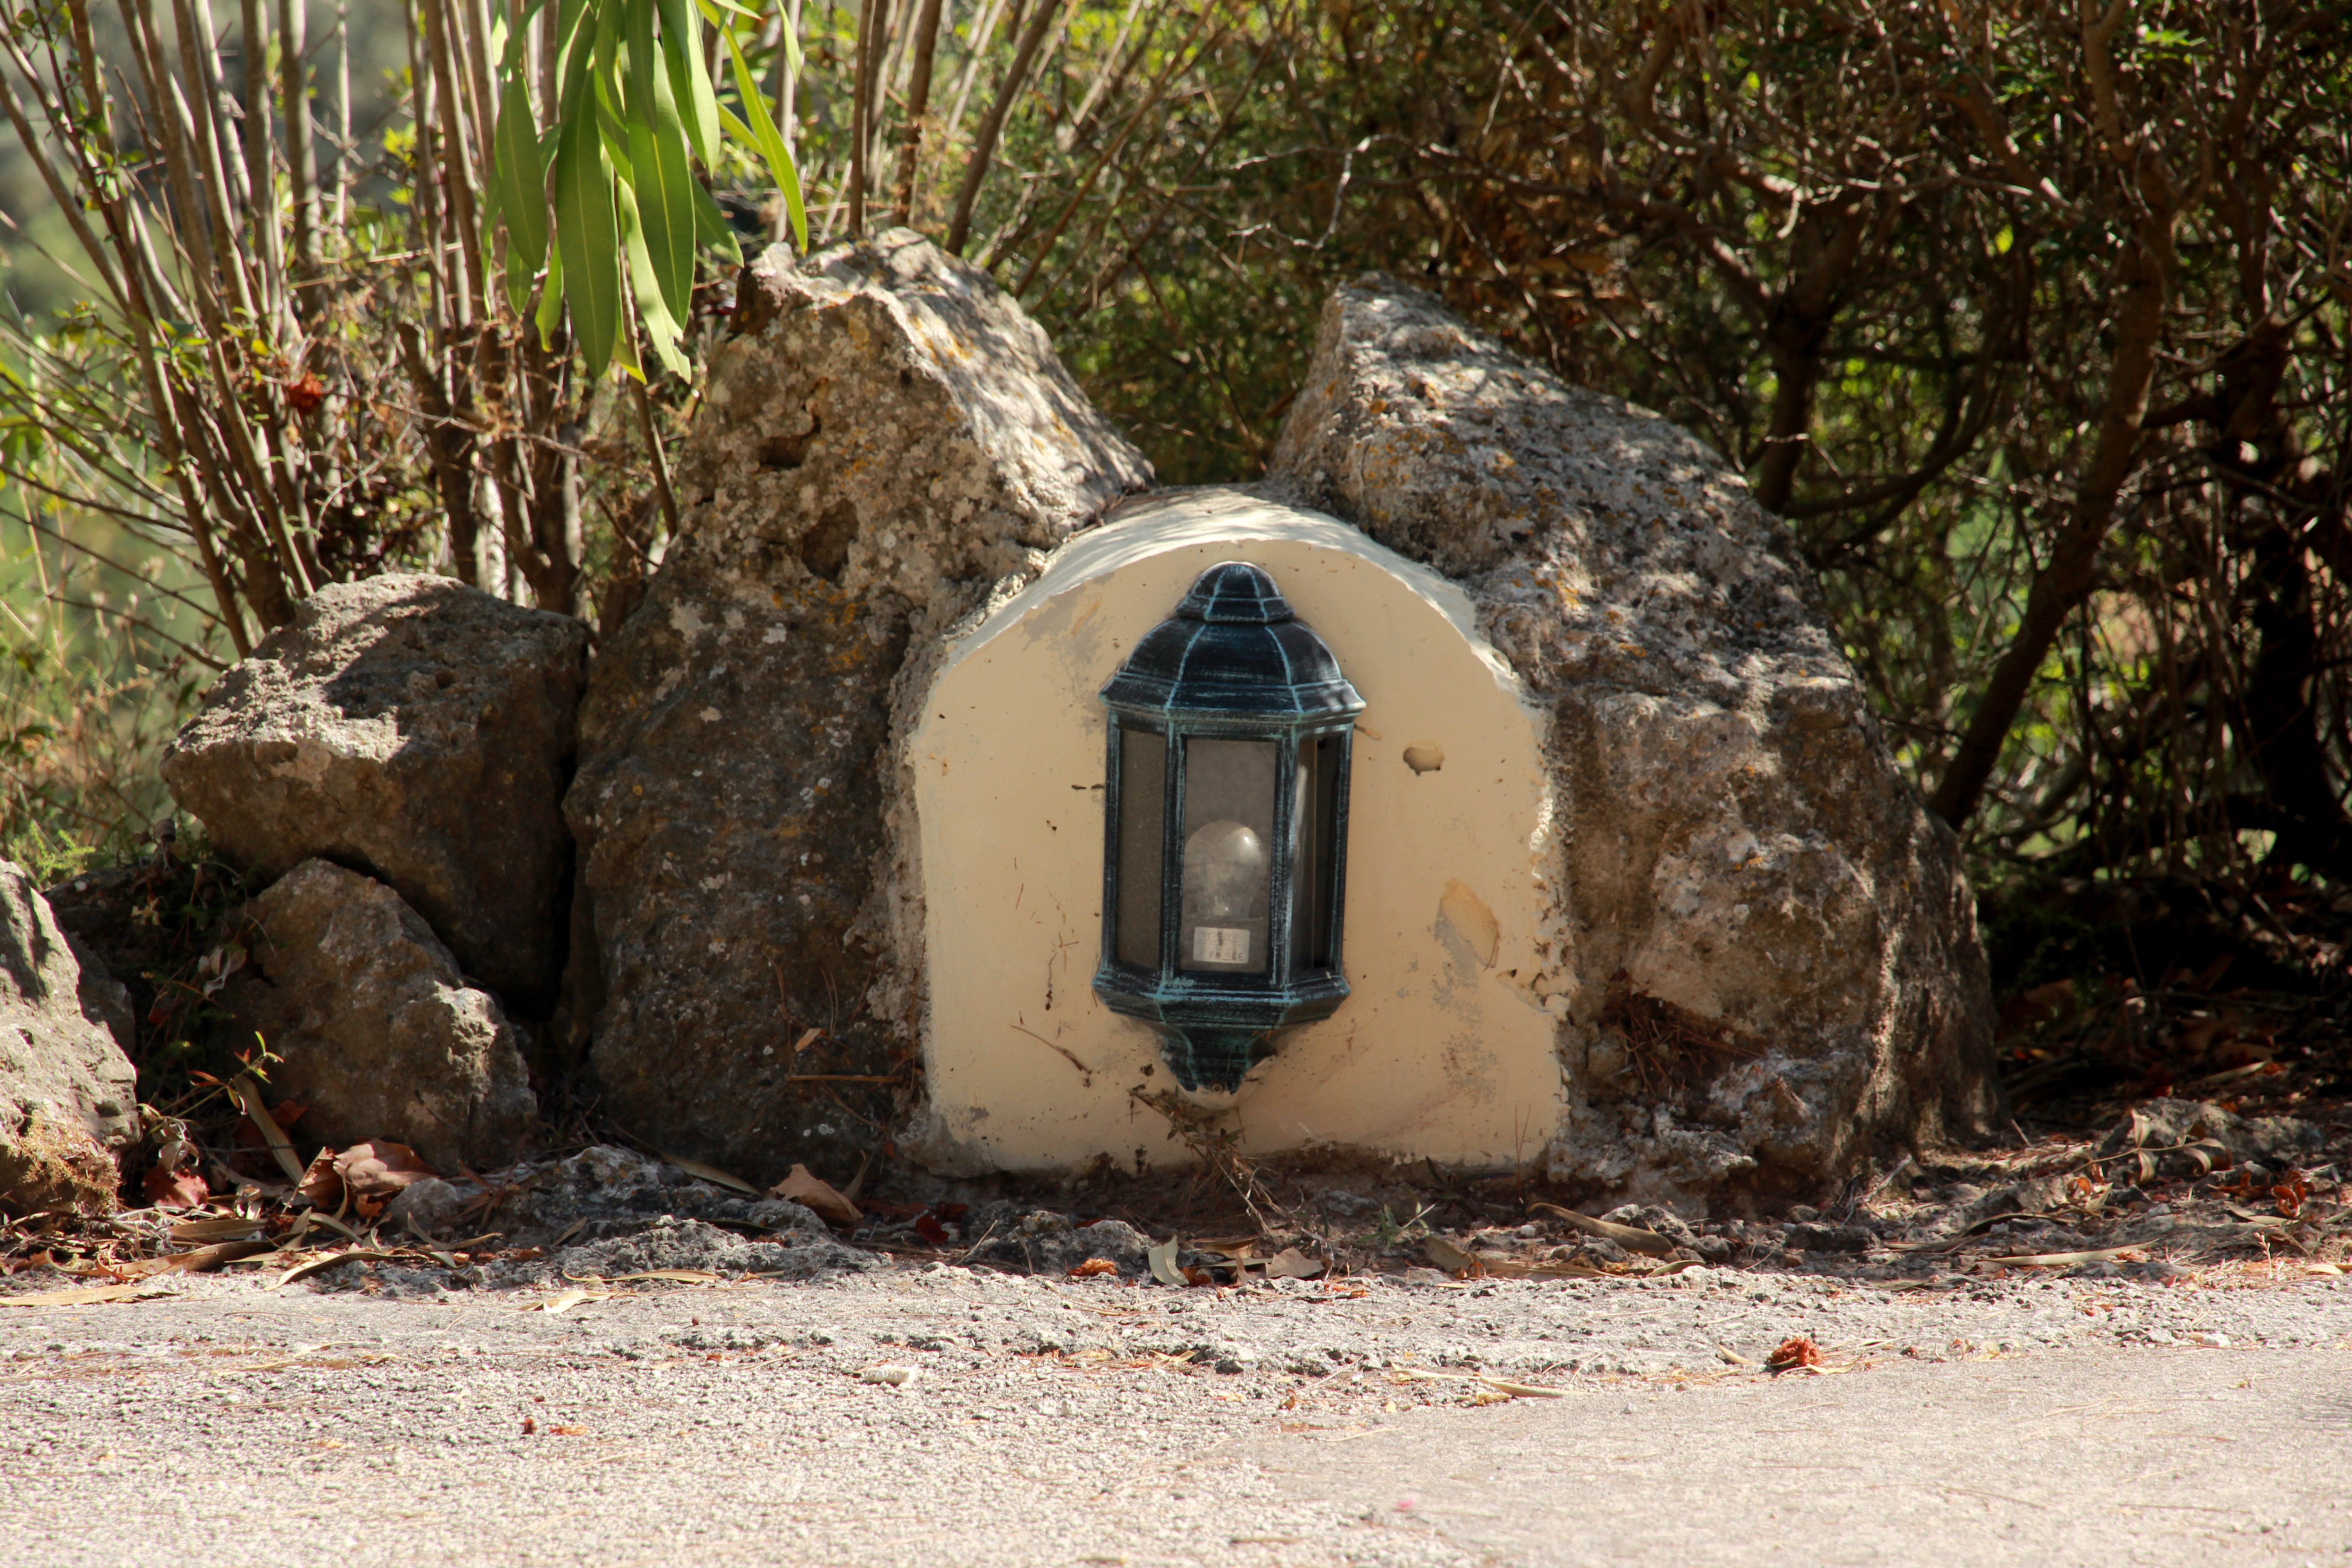
rock, light, wood, hut, lantern, lamp, lighting, artfully